African vulture crisis

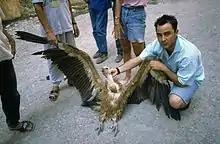
A poisoned Eurasian griffon found in the Moroccan Atlas Mountains, 1991

The African vulture crisis is an ongoing population decline in several Old World vulture species across Africa. Steep population declines have been reported from many locations across the continent since the early 2000s. The causes are mainly poisoning from baited animal carcasses, and the illegal trade in vulture body parts for traditional medicine. Available data suggest that the African vulture crisis may be similar in scale to the Indian vulture crisis, but more protracted and less well documented.